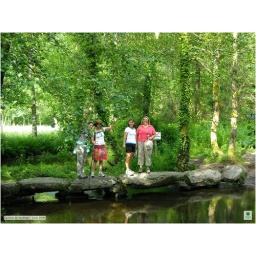
Crossing over the stone bridge coming out of Meilde and entering Boente.